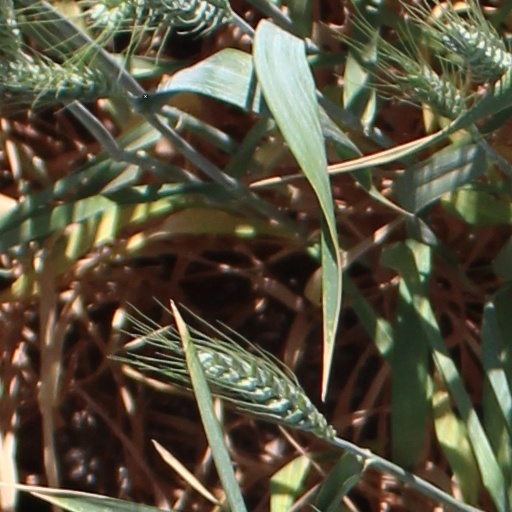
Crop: wheat